Bull of Heaven

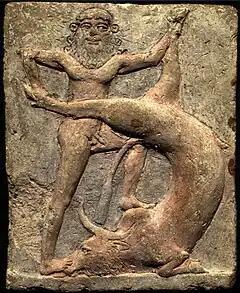
Ancient Mesopotamian terracotta relief ( 2250 – 1900 BC) showing Gilgamesh slaying the Bull of Heaven, an episode described in Tablet VI of the "Epic of Gilgamesh"

In ancient Mesopotamian mythology, the Bull of Heaven is a mythical beast fought by the King of Uruk Gilgamesh. The story of the Bull of Heaven is known from two different versions: one recorded in an earlier Sumerian poem and a later episode in the Standard Babylonian (a literary dialect of Akkadian) "Epic of Gilgamesh". In the Sumerian poem, the Bull is sent to attack Gilgamesh by the goddess Inanna for reasons that are unclear.